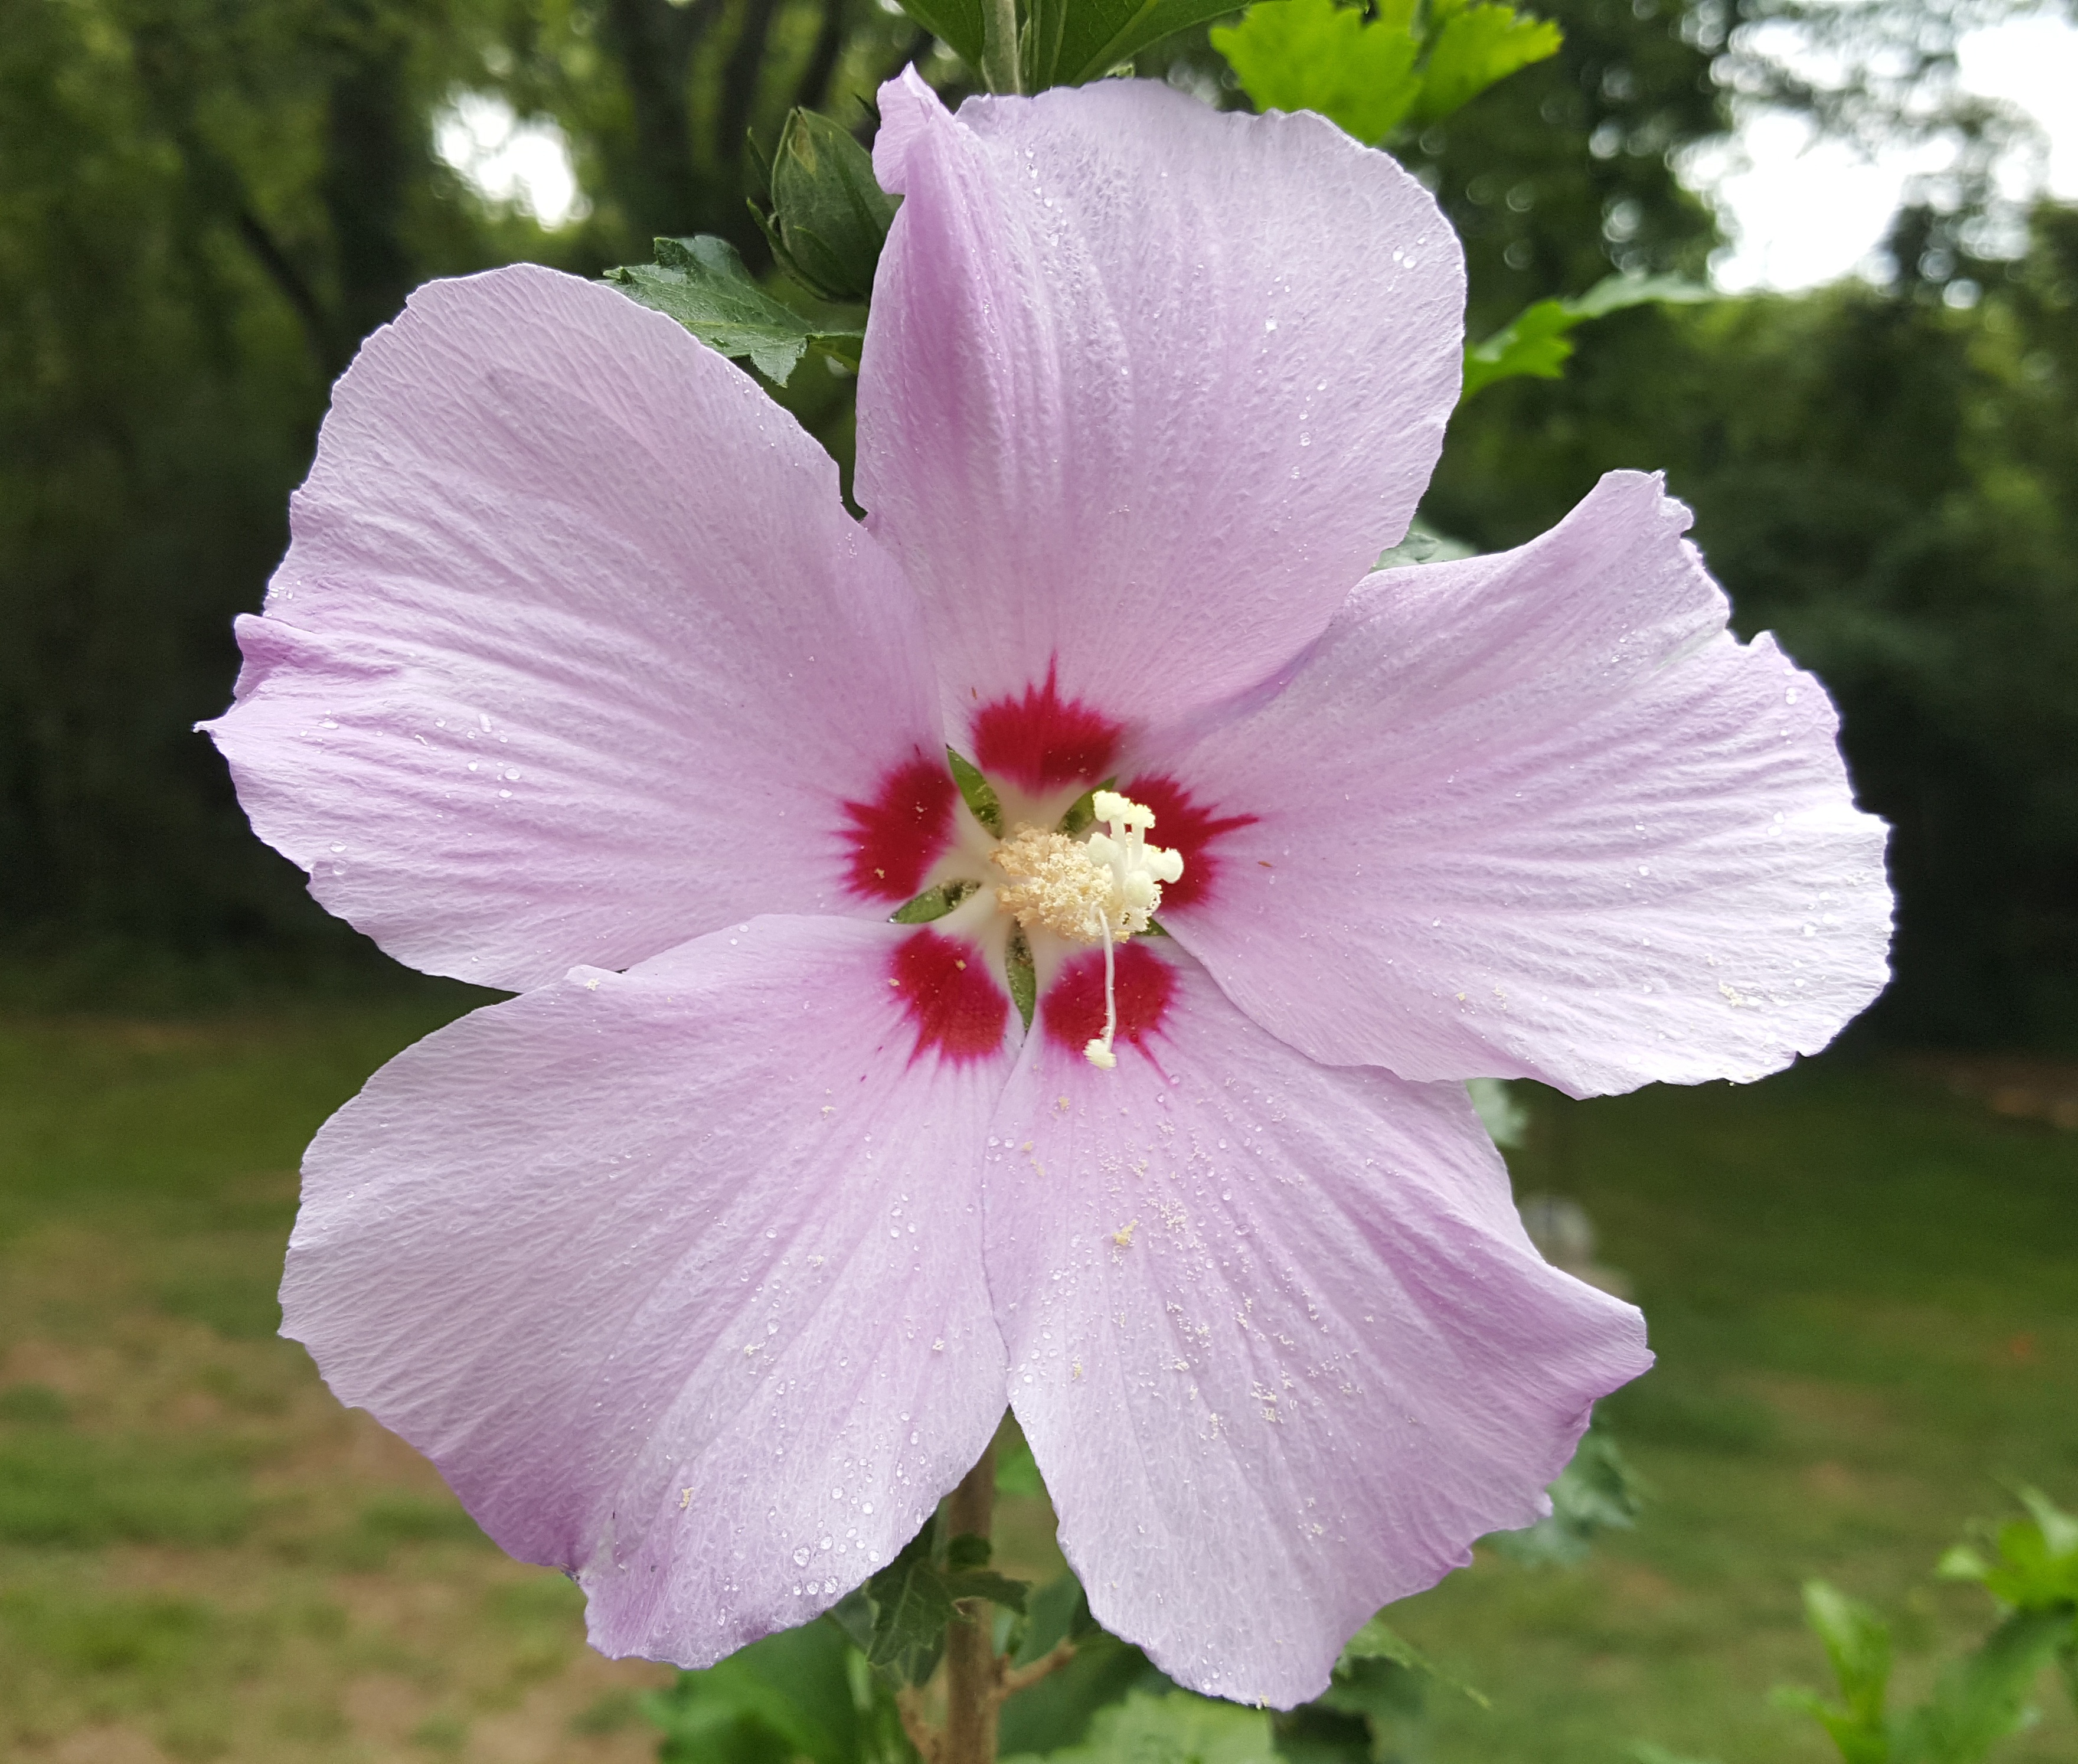
nature, blossom, plant, flower, petal, bloom, floral, rose, pollen, red, macro, botany, blooming, pink, flora, sharon, petals, beautiful, malva, large, hibiscus, malvales, hollyhocks, macro photography, flowering plant, rose of sharon, chinese hibiscus, land plant, mallow family